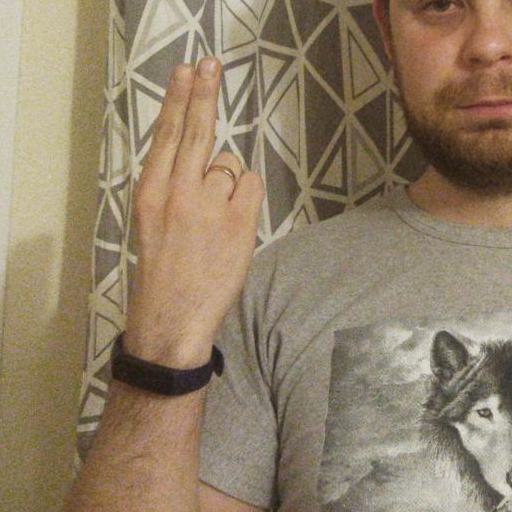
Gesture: two_up_inverted